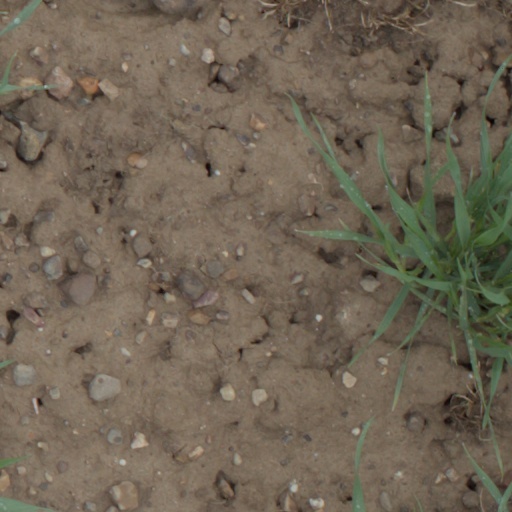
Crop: wheat